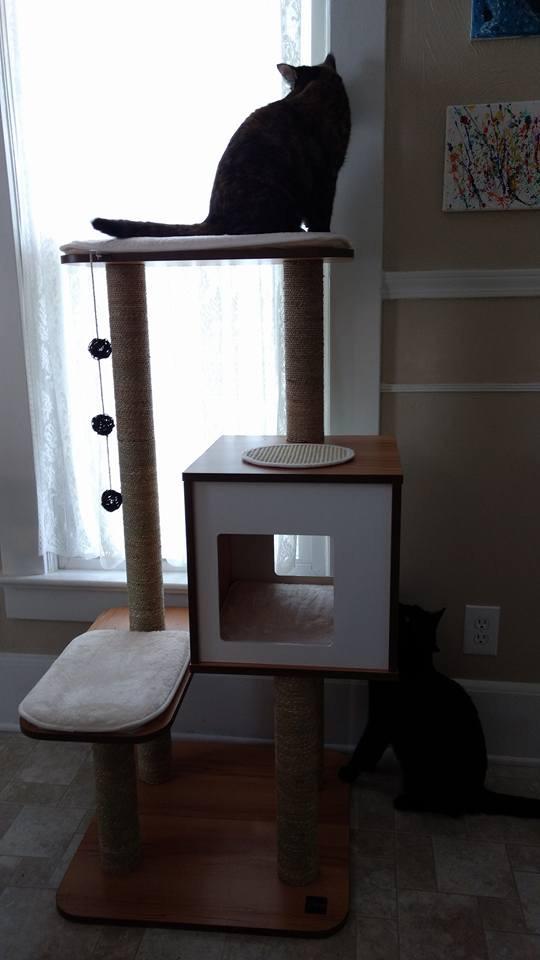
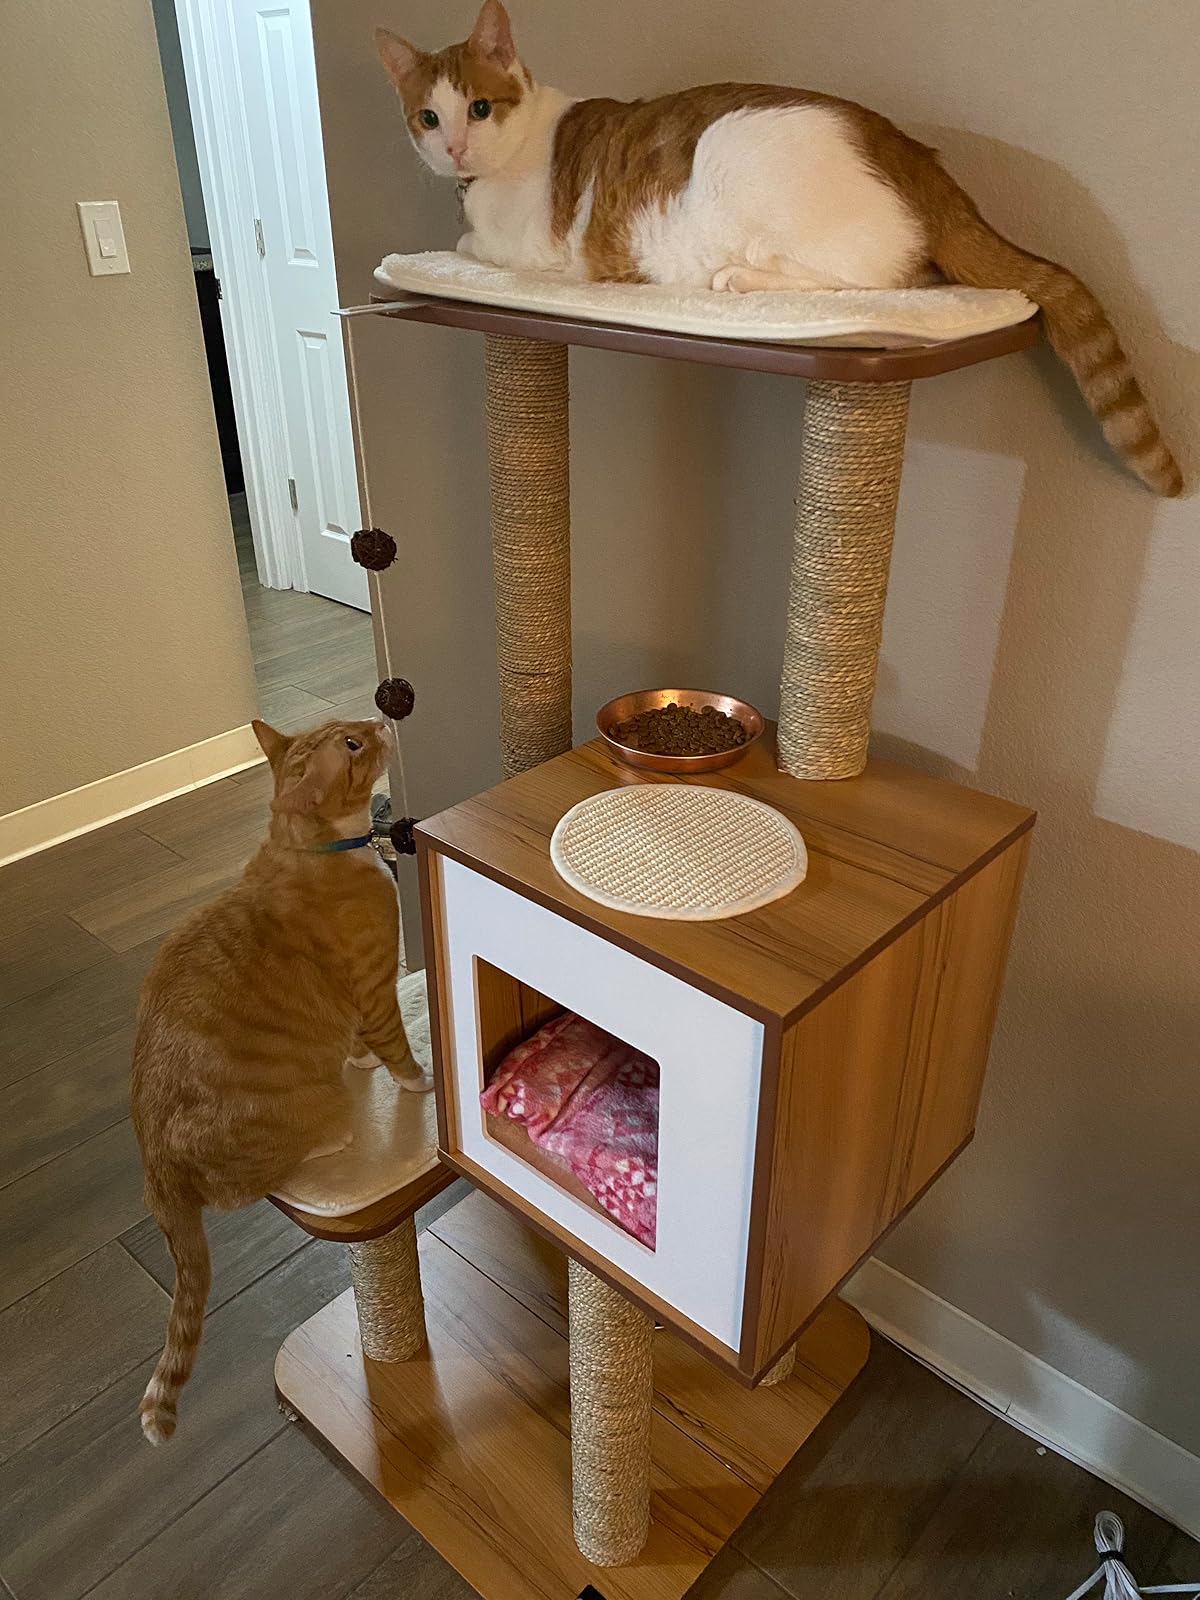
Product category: items_cat tree
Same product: yes